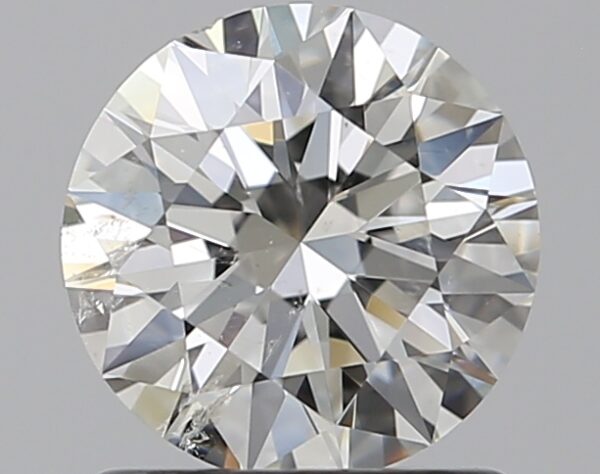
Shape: round
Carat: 1
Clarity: SI2
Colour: H
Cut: EX
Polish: EX
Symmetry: EX
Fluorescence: M
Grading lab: GIA
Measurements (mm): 6.41 x 6.45 x 3.95